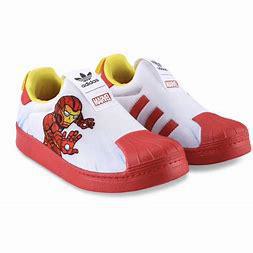
Brand: adidas
Model: originals Adidas Originals Superstar 360 I